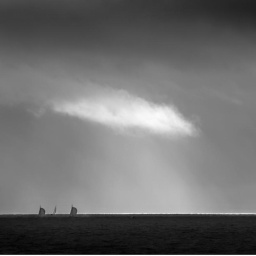
yachts under white cloud